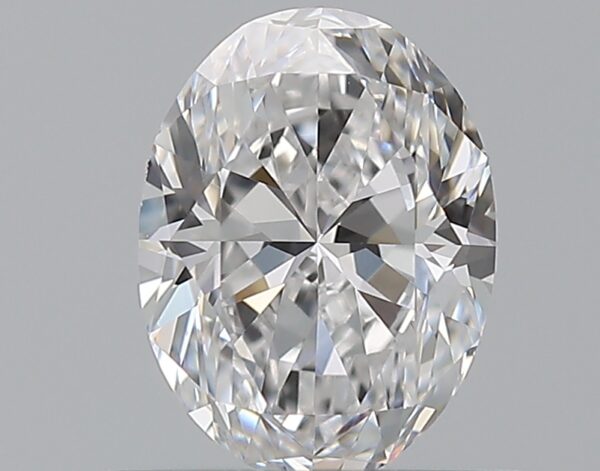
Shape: oval
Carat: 0.7
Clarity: VS1
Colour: D
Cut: GD
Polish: EX
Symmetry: GD
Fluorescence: N
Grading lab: GIA
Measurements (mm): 6.34 x 4.75 x 3.21